Make It with You

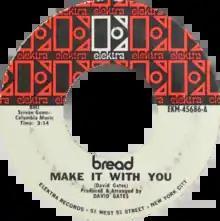
One of US single pressings

"Make It with You" is a song written by David Gates and originally recorded by American soft rock band Bread, of which Gates was a member. Gates and drummer Mike Botts are the only members of the group to appear on the recording, which was Bread's only No. 1 hit on the "Billboard" Hot 100 chart.